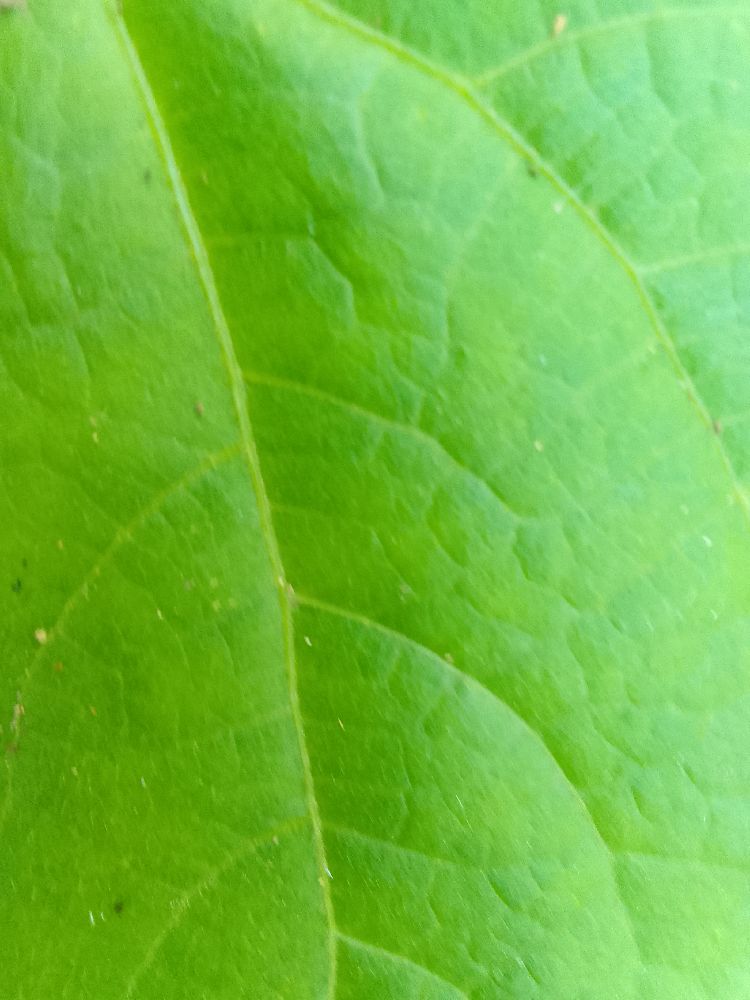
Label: healthy